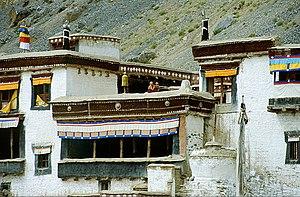
Monastère de Lingshed au Zanskar/Ladakh. On peut voir deux moines jouant de leur trompe appelées Radong, pour informer les gens du village de l'arrivée d'un Rimpoché.
Le monastère de Lingshed ou Lingshed Gompa, est un monastère Gelugpa Bouddhiste dans le Ladakh Jammu et Cachemire, Inde. Il est situé près du village de Lingshet dans le district de Leh, qui se trouve à l'Est de Leh, la capitale du Ladakh, du district du même nom, dans l'État du Jammu-et-Cachemire en Inde.